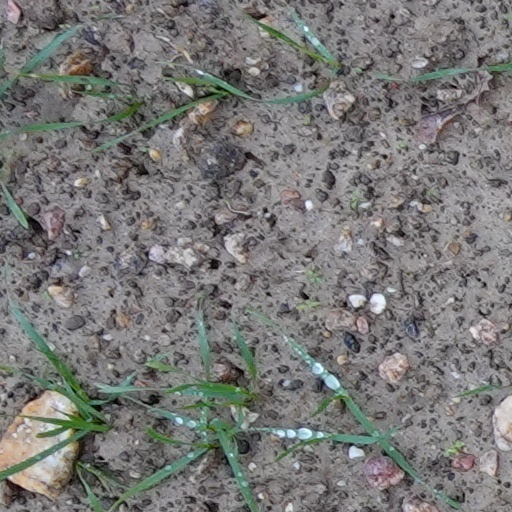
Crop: wheat